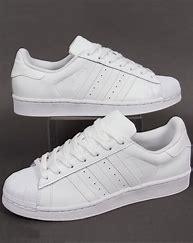
Brand: Adidas
Model: Superstar